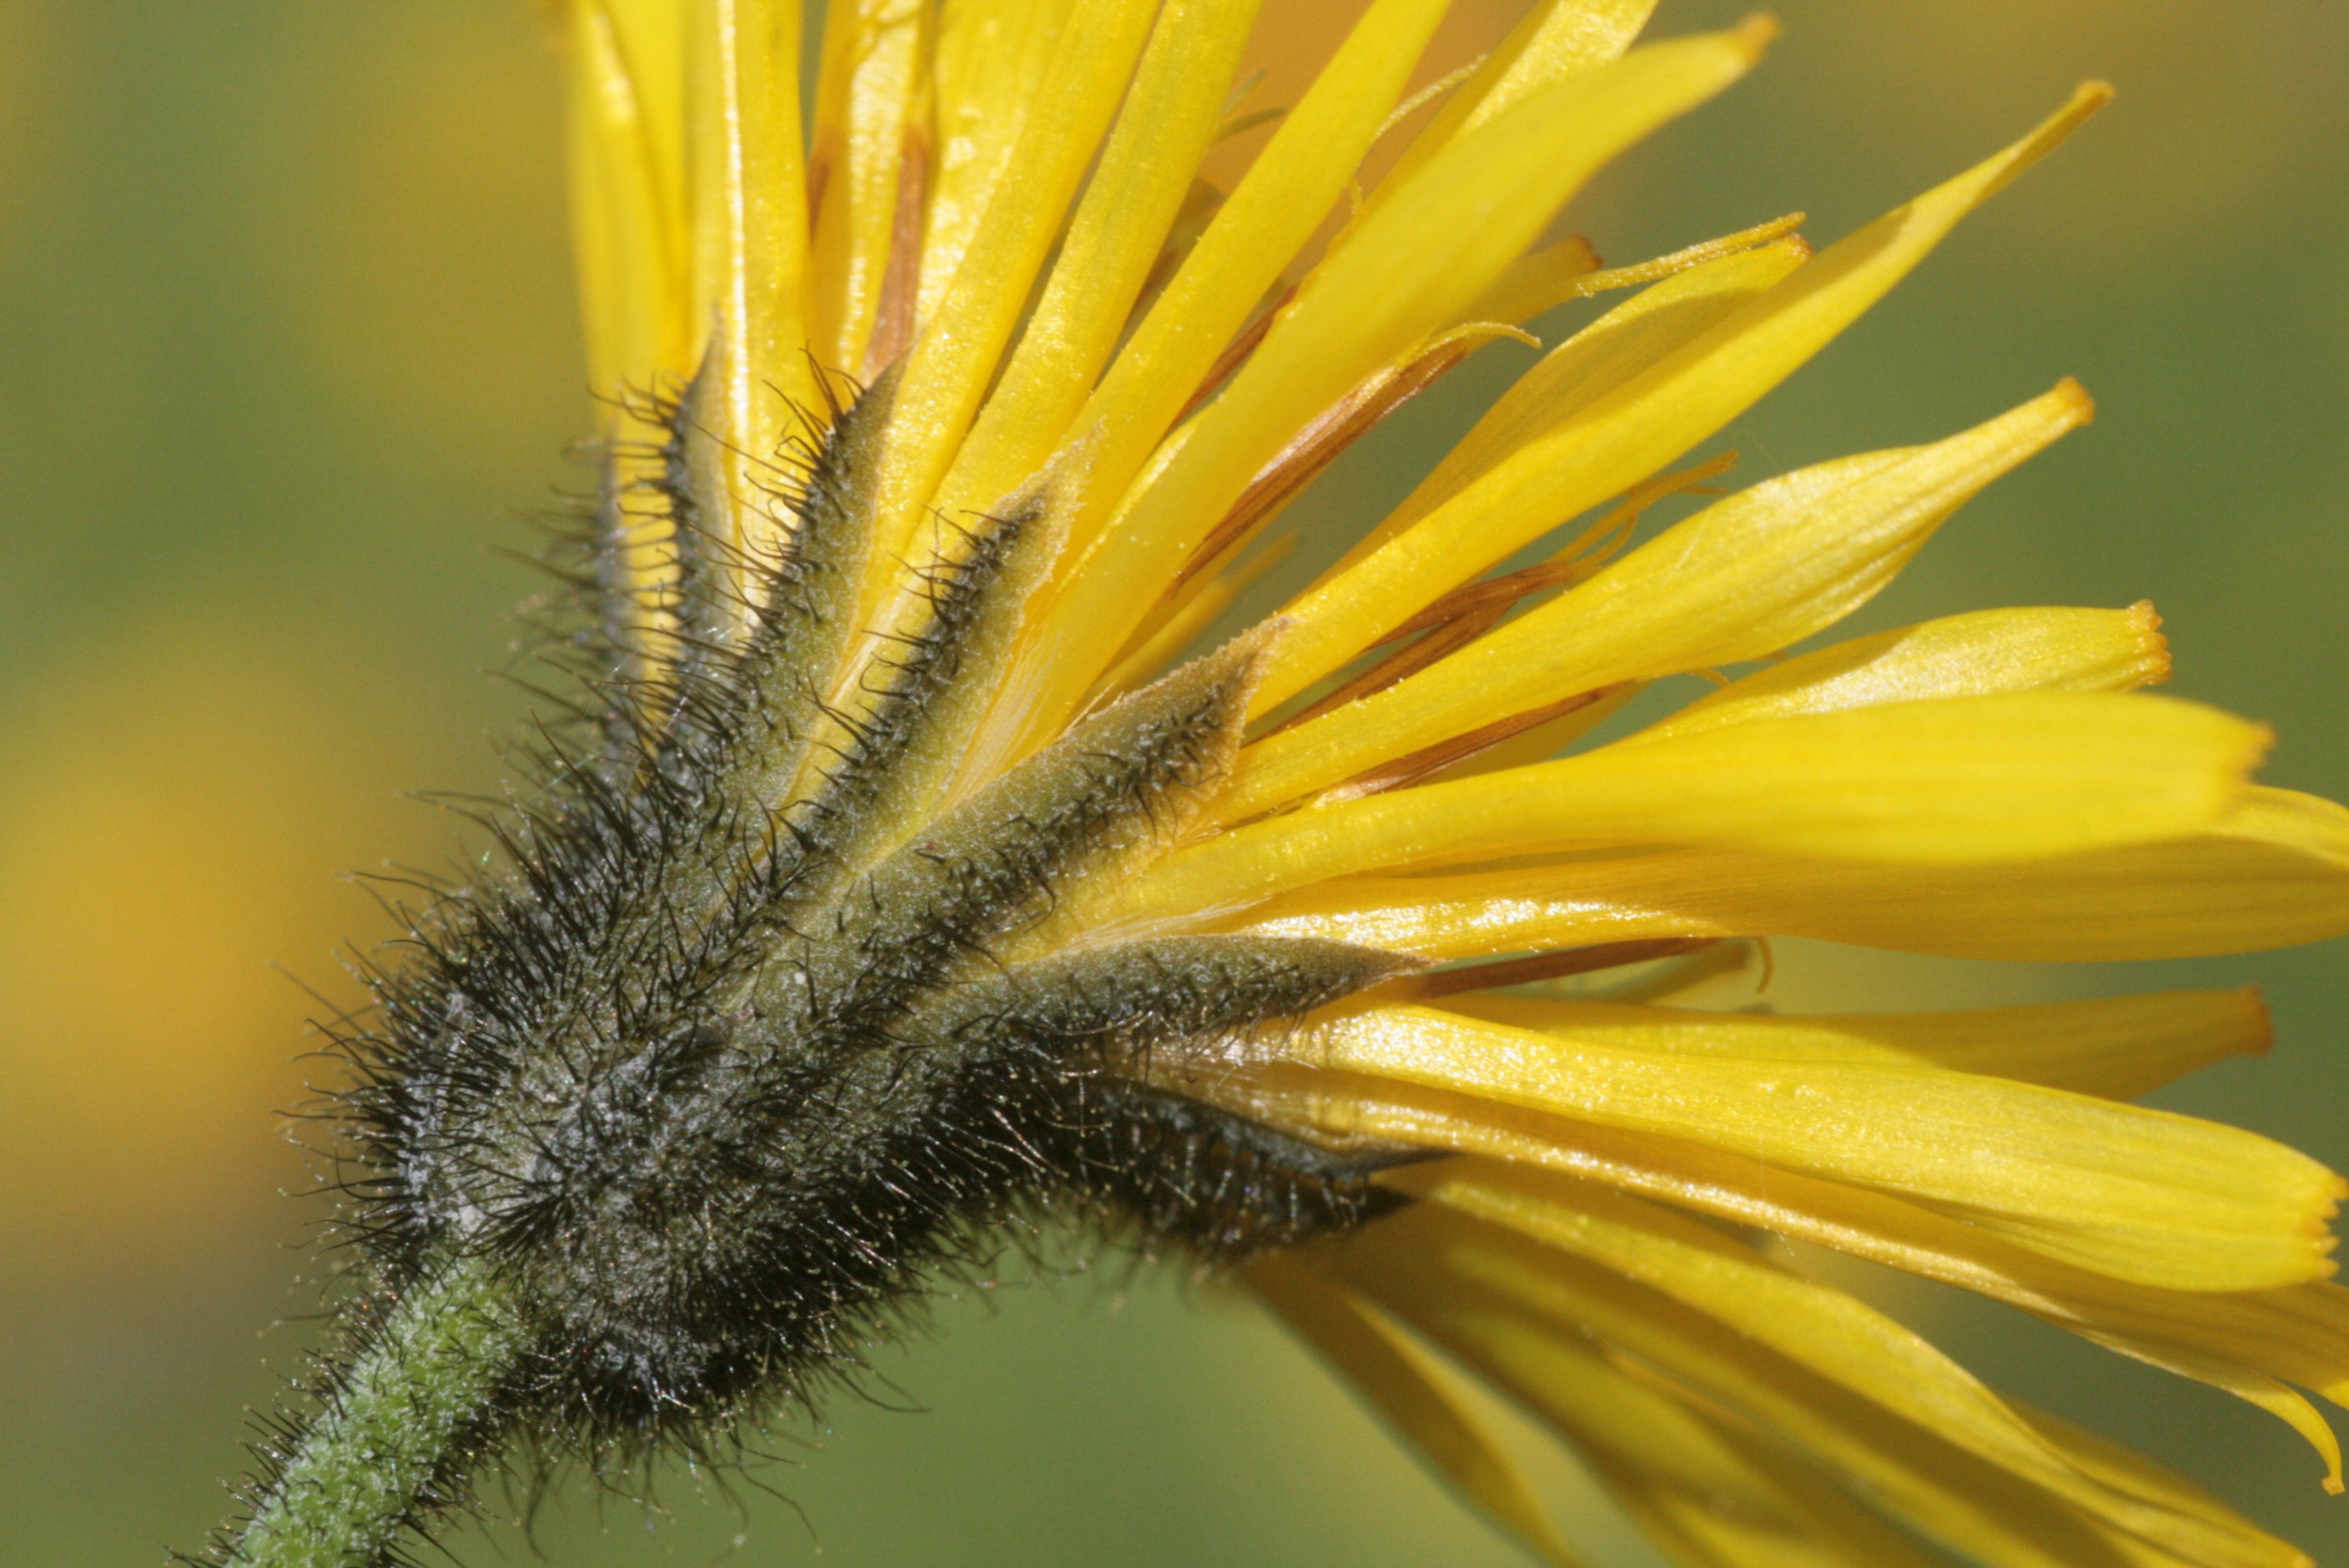
nature, blossom, plant, photography, dandelion, stem, flower, bloom, summer, pollen, spring, insect, macro, botany, yellow, flora, fauna, sunflower, wildflower, close up, outside, nectar, macro photography, flowering plant, daisy family, grass family, plant stem, land plant, willemetia stipitara